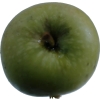
Label: Apple 12